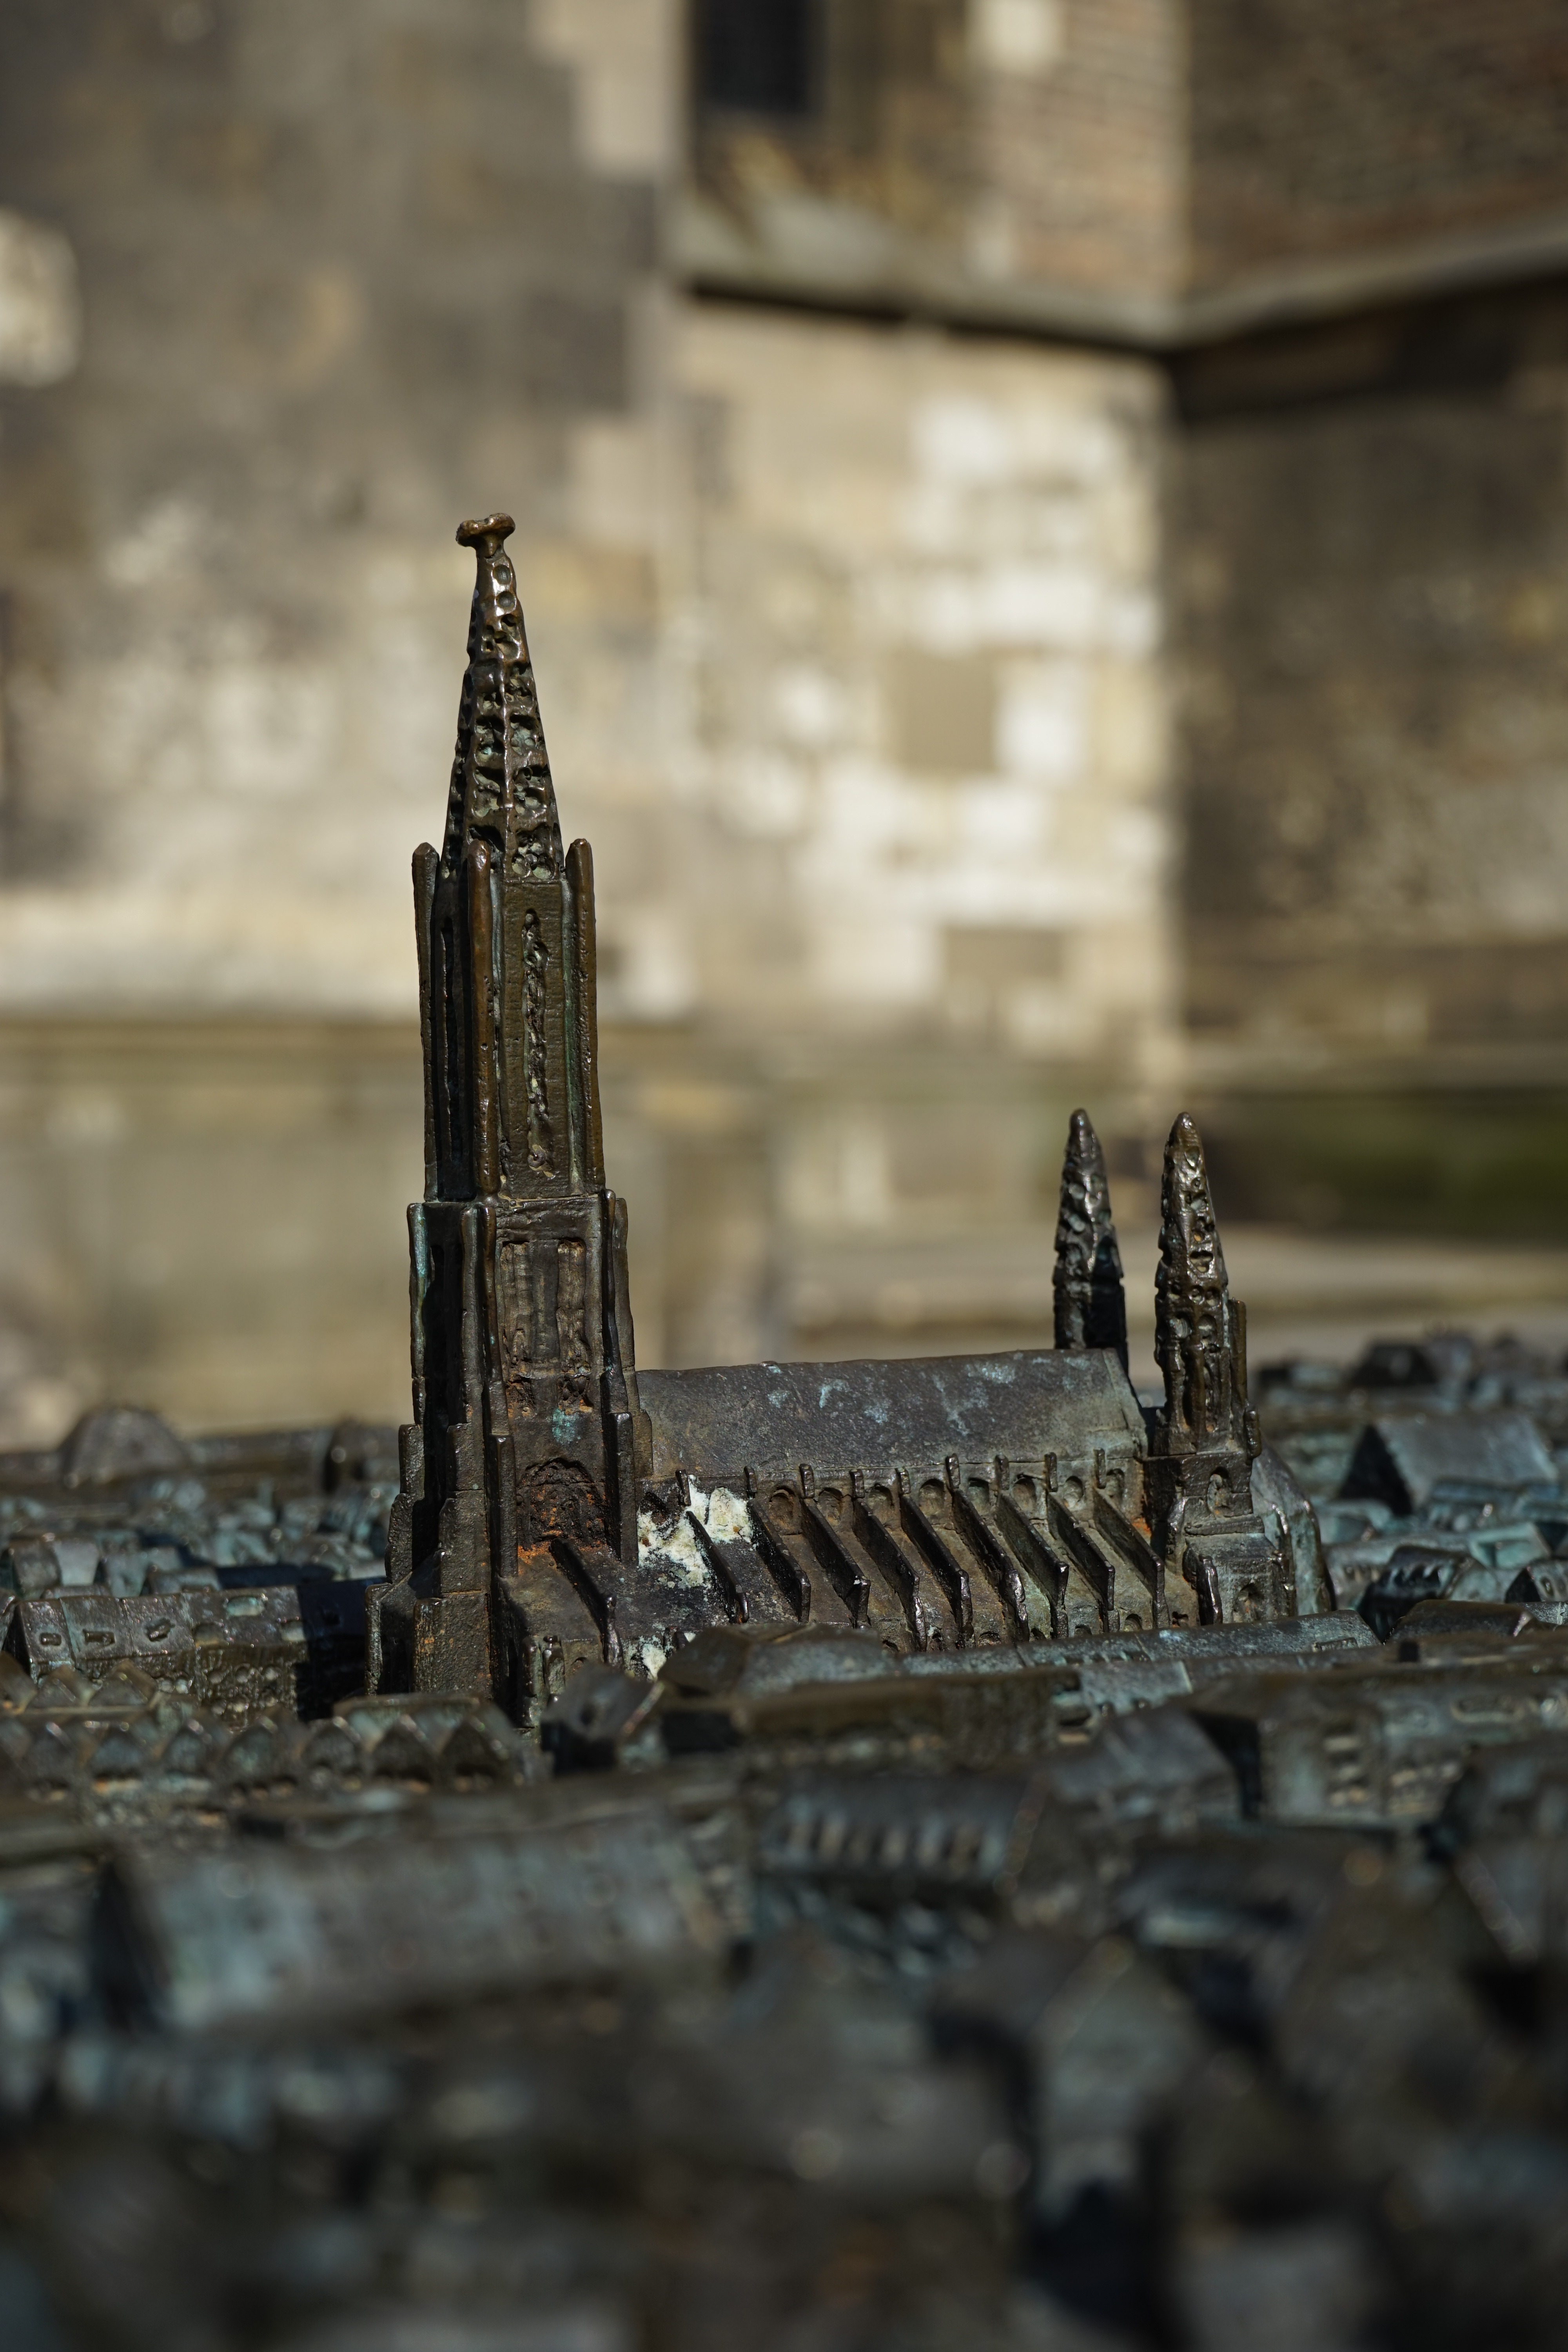
rock, snow, winter, city, monument, cityscape, statue, model, reflection, scenery, metal, cathedral, place of worship, city view, art, temple, ruins, relief, munster, ulm cathedral, urban area, ancient history